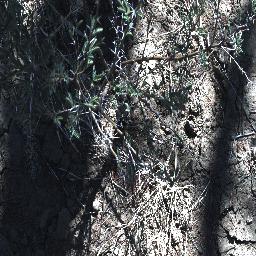
Label: prickly_acacia